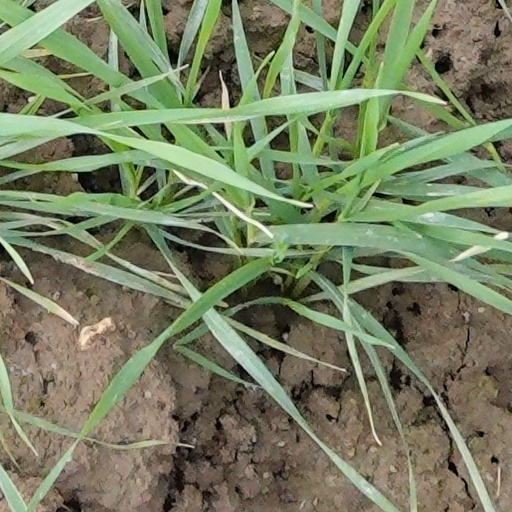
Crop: wheat